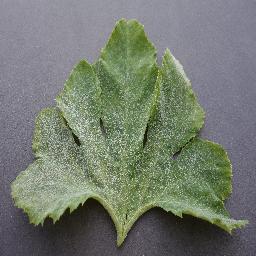
Label: Squash___Powdery_mildew